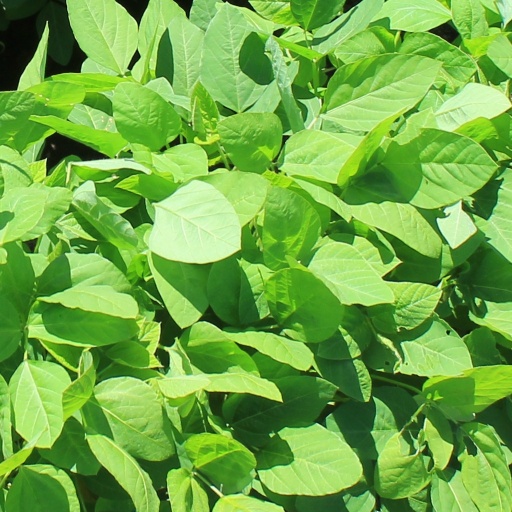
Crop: soybean